Vasa (ship)

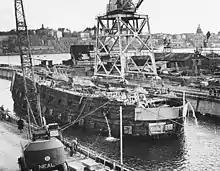
The hulk of the "Vasa" after recovery operations, 14 May 1961

Square sails of ships from the time of "Vasa" were not reefed to reduce the amount of sail area in strong winds. An extra piece of sail, called a bonnet was instead fastened to the foot (lower edge) of the fore course in lighter winds. In stronger winds, instead of reefing, the bonnet was removed. Another action in stronger winds was to "half mast" the topsails. This involved partially lowering the topsails, which reduced the amount of drive they produced. With the sail lower down the topmast, the forces generated were lower down the mast, so putting less tension in the backstays. In contrast, the ship's boat sails recovered from the sail room carried reef points and reefing cringles that would be familiar to any modern sailor of a traditionally rigged small boat. The reef points consist of short lengths of rope that pass through the fabric of the sail, with the rope locally unlaid so that it can be sewn to the surface of the sail. The reef points are used to tie up the unused part of the sail when the reefing cringles become the tack and clew of the reefed sail. This is the earliest known archaeological example of reef points.